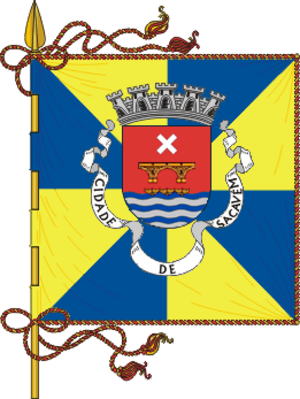
Sacavém
Sacavém er en by i Portugal med 18.469 indbyggere.